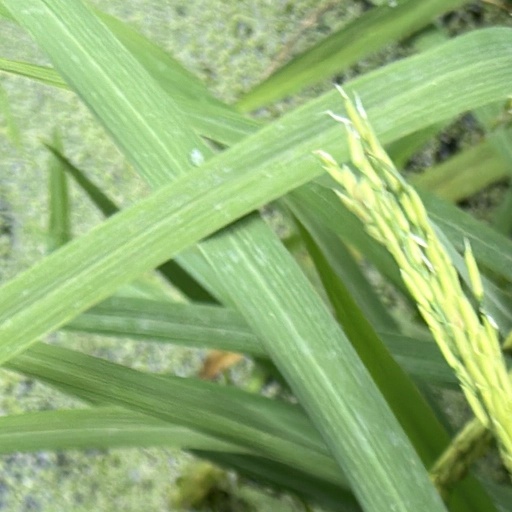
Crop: rice